Punchbowl Crater

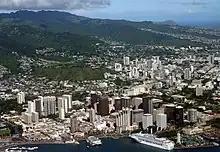
Punchbowl Crater (Center left)

Punchbowl Crater is an extinct volcanic tuff cone located in Honolulu, Hawaii, United States. It is the location of the National Memorial Cemetery of the Pacific.